Greenock

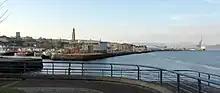
Greenock waterfront from Victoria Harbour to Ocean Terminal, the skyline dominated by Victoria Tower.

Until 1974, Greenock was a parliamentary burgh in its own right. It was merged with Port Glasgow to form Greenock and Port Glasgow constituency. In 1997, it became Greenock and Inverclyde. After the redistribution of Scottish seats, it was merged into an enlarged "Inverclyde" constituency – the first time in political history that Greenock has not been named in a parliamentary seat. "Greenock and Inverclyde" remains a Scottish Parliament constituency.